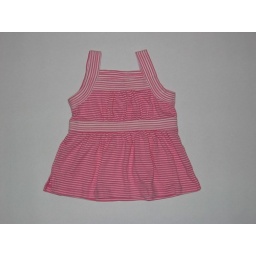
sphagetti striped top in pink